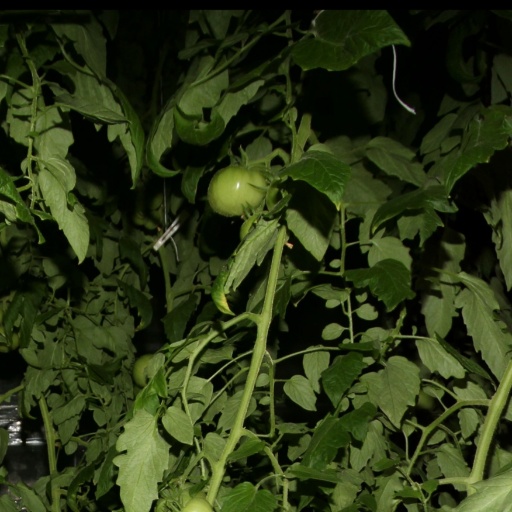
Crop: tomato